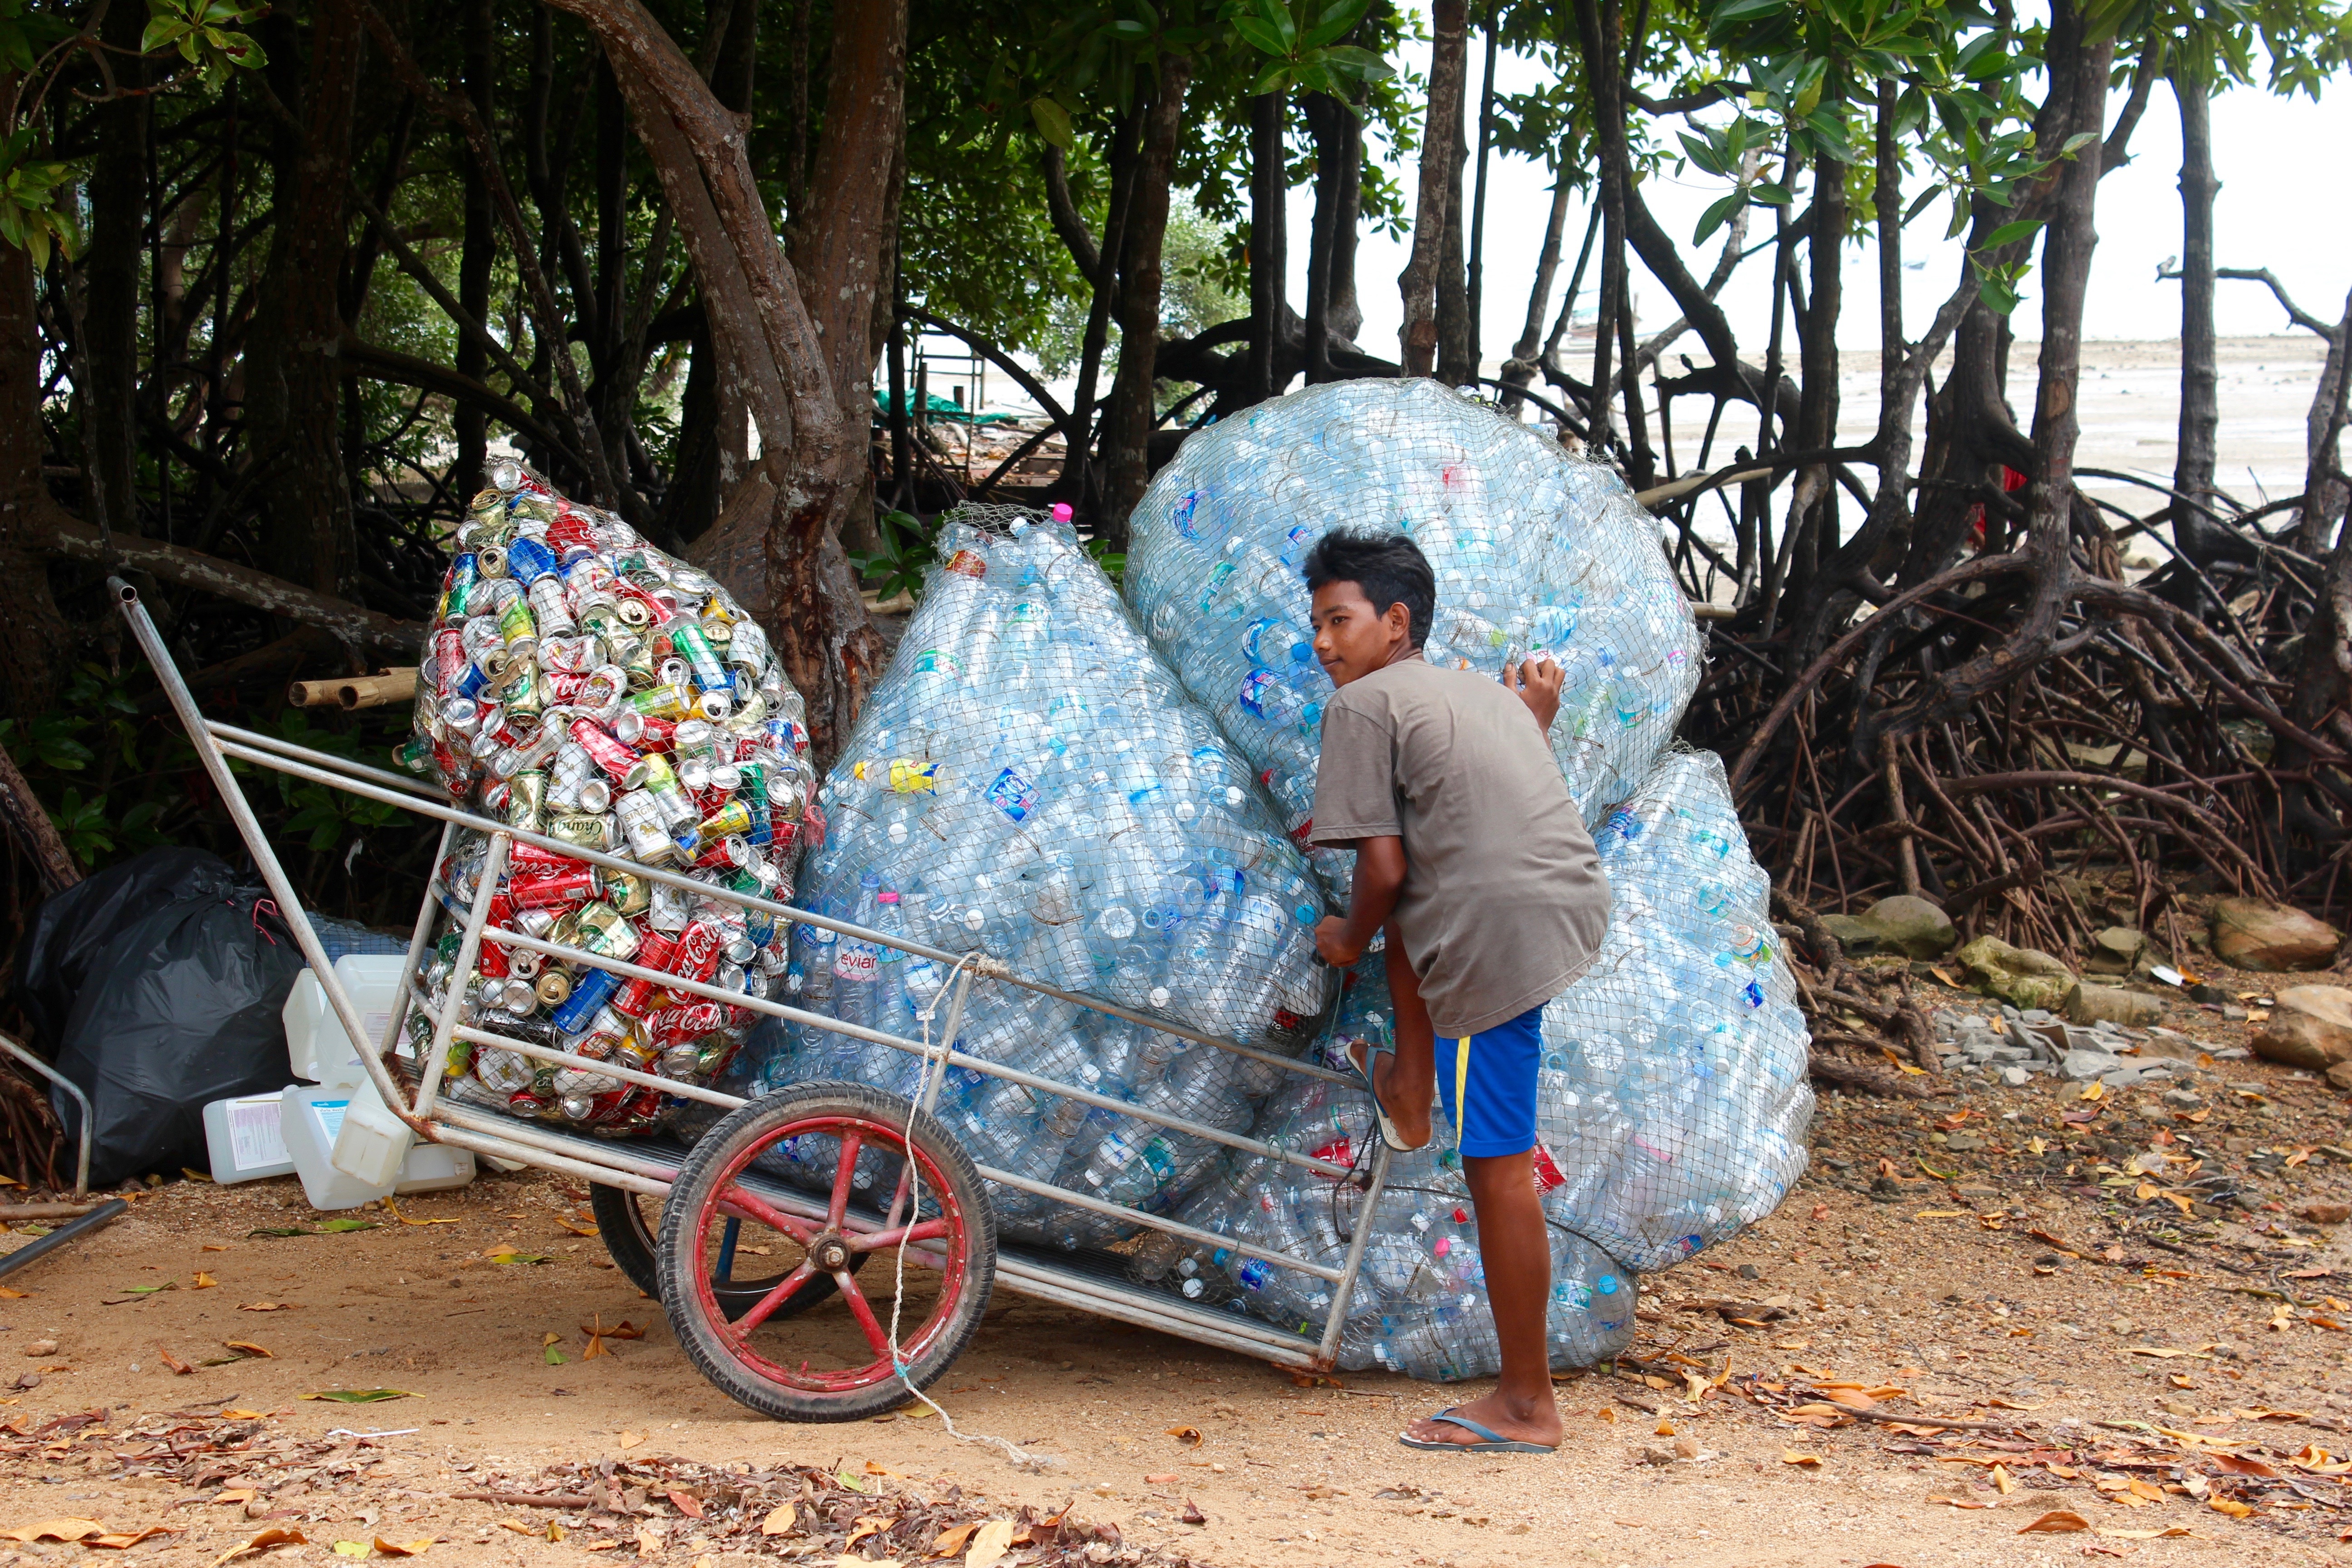
plastic, agriculture, playground, bottles, garbage, collect, disposal, garbage truck, stadtwerke